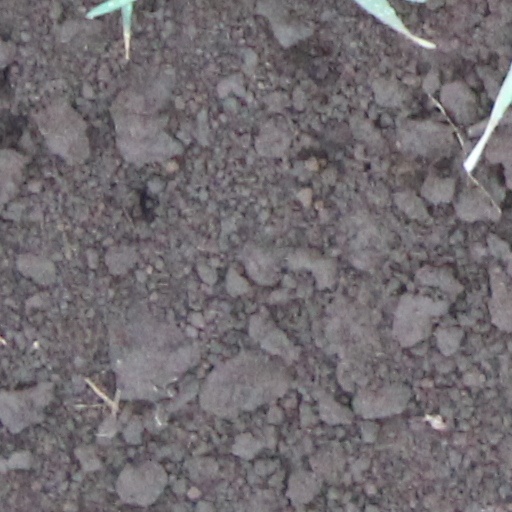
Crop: wheat